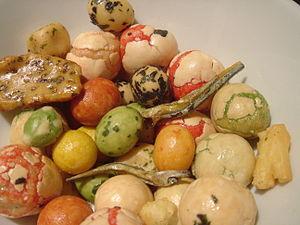
L’arare, aussi appelé araremochi, est un biscuit d'origine japonaise confectionné à base de riz gluant. Il peut être enrobé de sauce de soja, d’épices, de nori grillé, de sucre ou d'un autre assaisonnement.